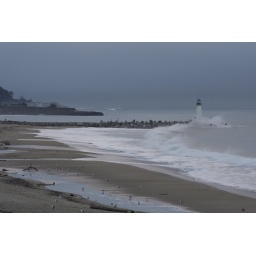
The lighthouse off the coast of Santa Cruz. Taken in the morning.